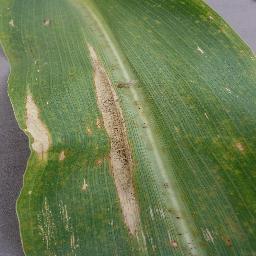
Label: Corn_(Maize)___Northern_Leaf_Blight